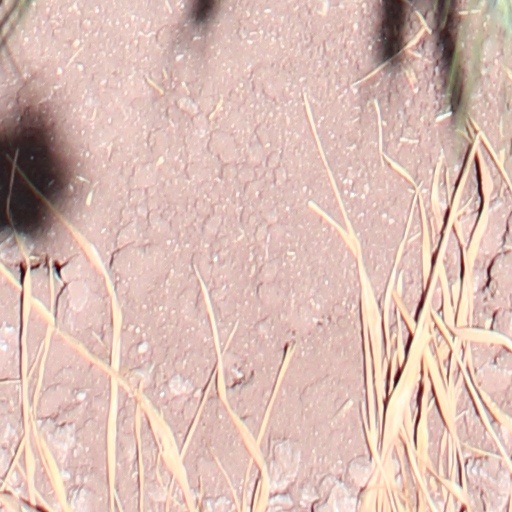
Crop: wheat